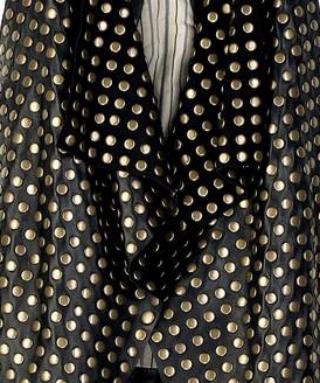
Texture: studded